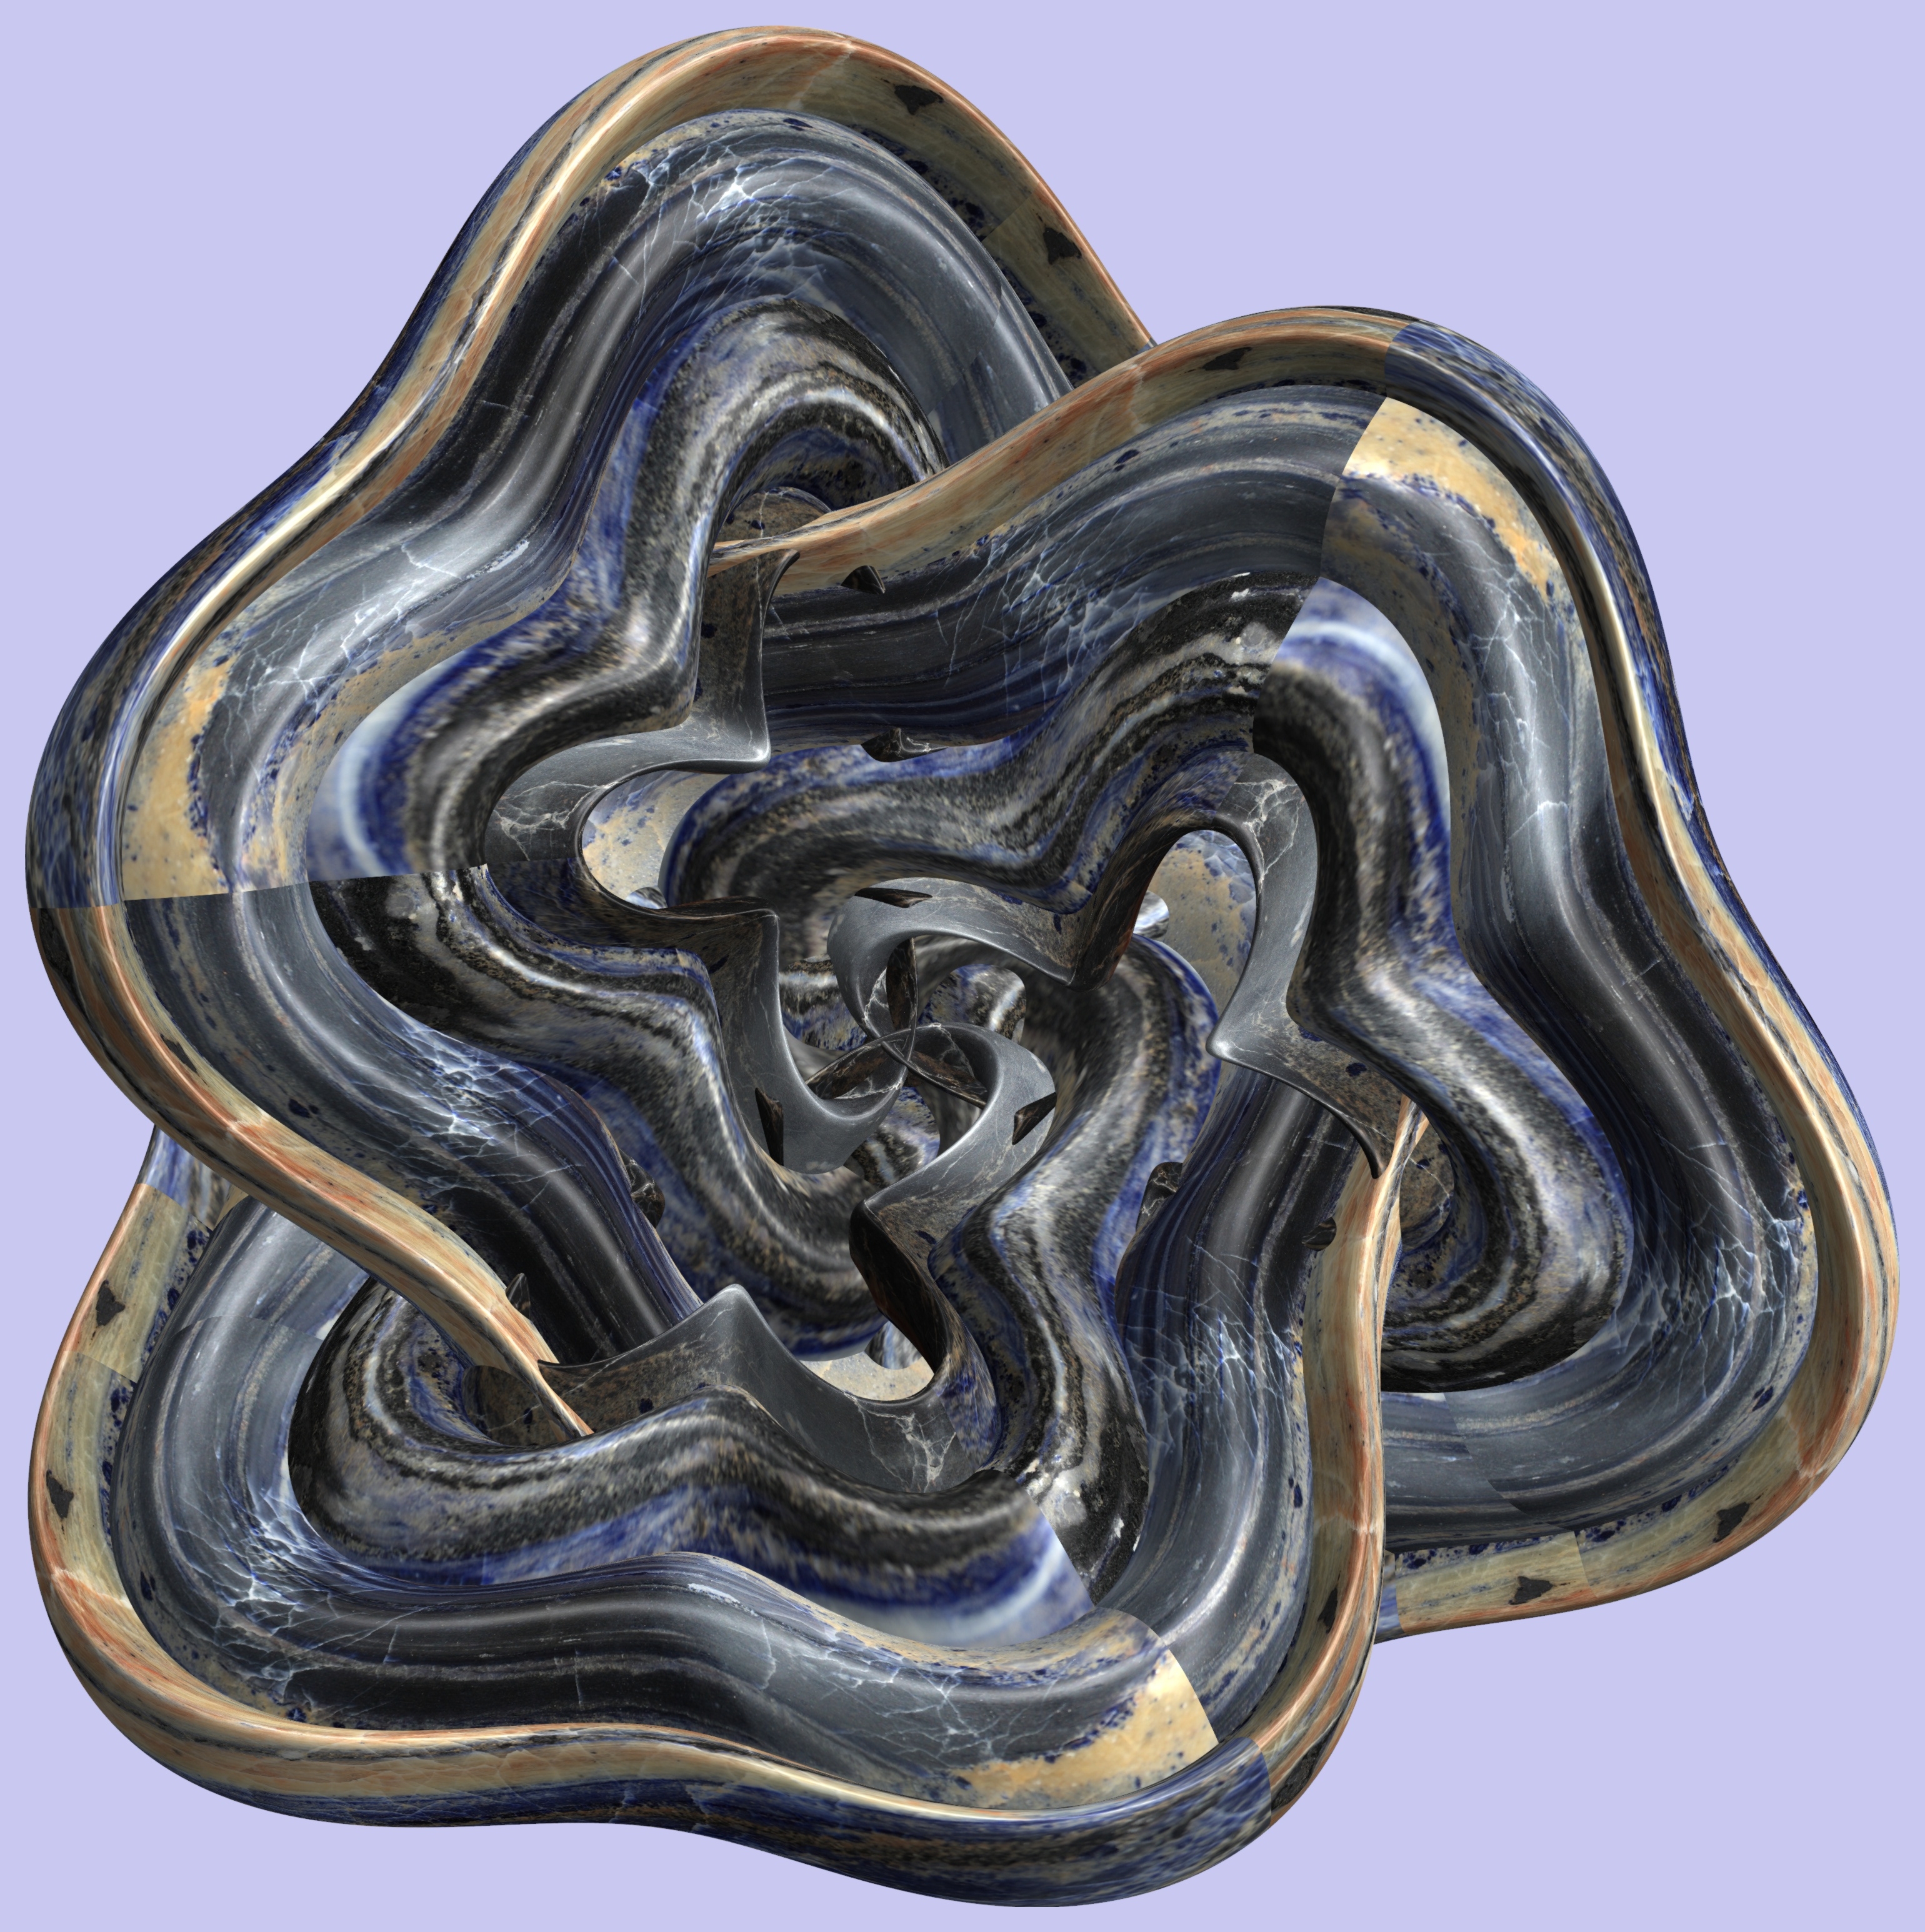
abstract, structure, texture, pattern, jewellery, sculpture, art, design, symmetry, 3d, graphic, carving, torus, mathematica, cg, parametricplot3d, code, program, algorithm, mapping